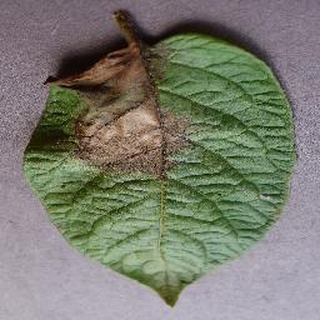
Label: potato_late_blight